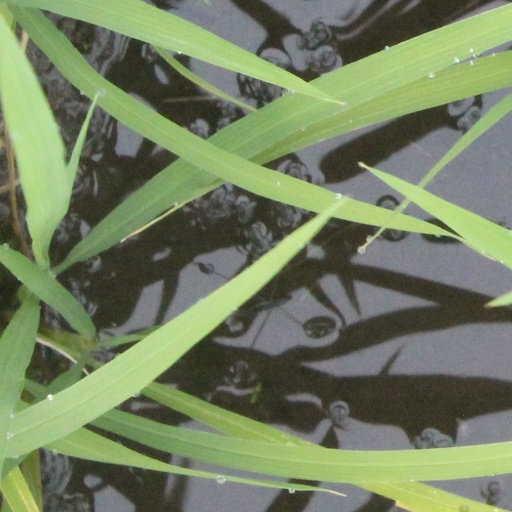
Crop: rice